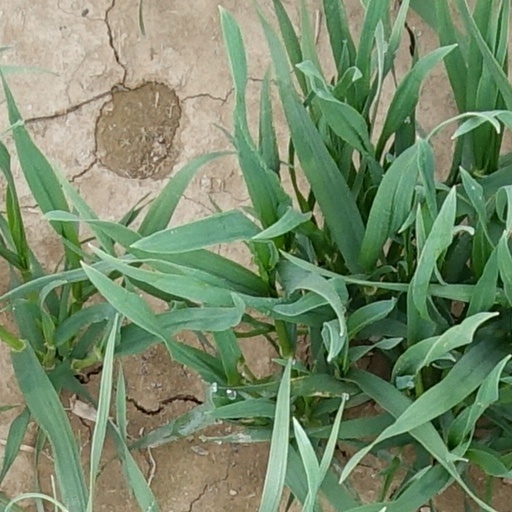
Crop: wheat